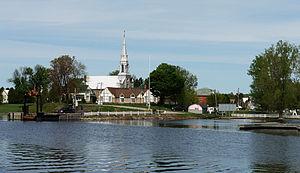
Pontiac est une municipalité du Québec située dans la municipalité régionale de comté des Collines-de-l'Outaouais dans la région administrative de l'Outaouais.
La rivière Quyon est un affluent de la Rivière des Outaouais. Elle coule dans la municipalité de Pontiac, dans la municipalité régionale de comté de Pontiac, dans la région administrative de Outaouais, au Quebec, au Canada.